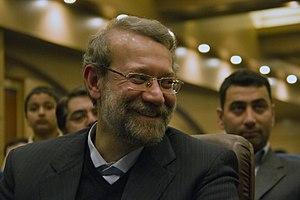
Ali Ardashir Larijani , né le 3 juin 19581 à Najaf1 (Irak), est un homme politique iranien. Il est président de l'Assemblée consultative islamique d'Iran depuis 2008. Bahasa Indonesia: Ali Ardashir Larijani adalah politikus Iran dan anggota Dewan Keamanan Nasional Tertinggi di Iran. Pada 28 Mei 2008, ia terpilih sebagai juru bicara parlemen Iran, Majles. Ирон: Али Ардашир Лариджани у ирайнаг политикон архайæг, Пысылмон уынаффæгæнæн æмбырды сæргълæууæг (2008 азы 28 майæ). 2005-æм азы 14 августæй 2007-æм азы 20 актябрьмæ куыста Националон æдасдзинады Уæлдæр уынаффæдоны нымæрдарæй. Куыста ма Ираны Уæлдæр разамонæг аятолла Хаменеийы минæварæй Уынаффæдоны. Йæ бæрны уыдысты националон æдасдзинады сæйраг фарстаты фæдыл баныхæстæ (переговоры), уыимæ, ядерон программæмæ чи хауы, уыдон дæр. Italiano: Ali Ardashir Larijani (Najaf, 3 giugno 1957) è un politico e filosofo iraniano. עברית: עלי לאריג'אני הוא פוליטיקאי איראני, יו""ר המג'לס באיראן. בעבר מונה על ידי נשיא איראן מחמוד אחמדינז'אד למזכיר המועצה העליונה לביטחון לאומי באיראן, תפקיד שכיהן בו מ-15 באוגוסט 2005 עד 20 באוקטובר 2007, בהחליפו את חסן רוחאני. ქართული: ალი ლარიჯანი — ირანელი პოლიტიკოსი. ირანის მეჯლისის არჩეული სპიკერი. ლარიჯენი ირანის პრეზიდენტ მაჰმუდ აჰმადინეჟადის ერთ-ერთი ყველაზე მკაცრი ოპონენტი და ირანის სულიერი ლიდერის, აიათოლა ალი ჰამანეის მხარდამჭერია. مازِرونی: علی اردشیر لاریجانی (۱۳۳۶ نجف دله ) سیاست‌مدار ایرانی هسته. وه پیش از این رییس سازمان صدا و سیما و وزیر ارشاد و دبیر شورای عالی امنیت ملی بی‌یه و اسا، نماینده و رئیس هشتومین دوره مجلس شورای اسلامی از حوزه انتخابیه قم است. Bahasa Melayu: Ali Ardashir Larijani merupakan ahli politik Iran dan seorang ahli Majlis Keselamatan Tertinggi Iran. Dia merupakan setiausaha Majlis Keselamatan Tertinggi Iran sejak 15 Ogos 2005 hingga 20 Oktober 2007 telah dilantik oleh Presiden Iran Mahmoud Ahmadinejad menggantikan Hassan Rowhani. Larijani meletak jawatan diumumkan pada 20 Oktober 2007 oleh Gholamhossein Elham iaitu jurucakap kerajaan Iran 日本語: アリー・アルダシール・ラーリージャーニー は、イランの政治家、哲学者。イラクのナジャフ出身。現イラン国会議長。現公益判別会議（公益評議会）議員 。日本国外務省は「アリー・ラリジャニ」と表記しており、日本語メディアでは「ラリジャニ国会議長」と表記されることが多い。 Polski: Ali Laridżani (ur. 1958 w An-Nadżafie ) – irański polityk konserwatywny, od 2008 przewodniczący Islamskiego Zgromadzenia Konsultatywnego. Português: Ali Ardashir Larijani (nasceu 3 de Junho de 1958 em An-Najaf, Iraque ) é um político, filósofo iraniano e atual presidente do Parlamento do Irã. Larijani era o Secretário do Conselho Supremo de Segurança Nacional de 15 de agosto de 2005 a 20 de outubro de 2007, nomeado para o cargo pelo presidente Mahmoud Ahmadinejad, substituindo Hassan Rowhani. Русский: Али Ардашир Амоли Лариджани — иранский политический деятель, спикер Исламского консультативного совета (с 28 мая 2008). Секретарь Высшего совета национальной безопасности Ирана с 14 августа 2005 по 20 октября 2007. Являлся представителем Высшего руководителя Ирана, аятоллы Хаменеи в Совете. Отвечал за переговоры по основным вопросам национальной безопасности, в том числе по ядерной программе. Suomi: Ali Ardashir Larijani (s. 1958) on iranilainen poliitikko, maan Korkeimman turvallisuusneuvoston jäsen. Hän oli sen sihteeri elokuusta 2005 lokakuuhun 2007 presidentti Mahmud Ahmadinejadin nimittämänä toisena Ajatollah Khameneinin edustajista, mutta erosi 20. lokakuuta 2007. Hänet valittiin toukokuussa 2008 Iranin parlamentin puhemieheksi. Türkçe: Ali Ardeşir Laricani , İranlı filozof, politikacı ve İran İslami Şûra Meclisi başkanı. Zazaki: Eli Erdeşir Amoli Laricani jew siyasetkar u filozofo Farso. Laricani serra 1958. de İraqi de suka Necefi de marda xo ra biyo. Eli Laricani ewro Cumhuriyetê İranio İslami de parlament (meclıs) de serê parlamento. Serêcumhurê İraniê kıhani Mahmud Ahmedinecadi kerdo ey serê meclısi."